Cuddington, Eddisbury

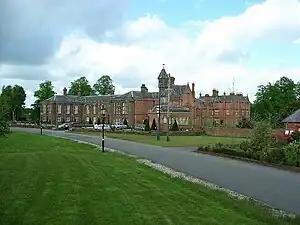
Vale Royal Abbey as it is today. The Tudor and later mansion is built around the core of the mediaeval south and west ranges of the former cloister and contains surviving rooms including the abbot's great hall.

The early history of Cuddington and Sandiway is also closely associated with Vale Royal Abbey, at nearby Whitegate, once the largest Cistercian abbey church in Britain. Sandiway's most famous building is the "Round Tower Lodge" which was built in the early 19th century as the gatehouse to Vale Royal Abbey. The 18-foot high tower is said to have a concealed dungeon which was used as a hiding place by King Charles II. At that time it stood on a quiet country lane but the road became increasingly important and the tower is now a unique landmark in the central reservation of the A556. Now a listed building with a castellated top and bricked up gothic windows, it was a residence until the 1920s and had a single story extension to its east wall which has since been removed.